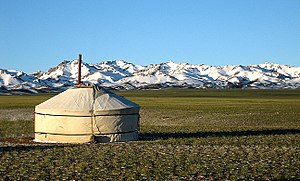
Jurte
En mongolsk jurte
En jurte er et halvkugleformet filttelt som benyttes af nomader på stepperne i Centralasien. Jurter er almindelige i Mongoliet, Vestkina, Kirgisistan, Rusland og Afghanistan.